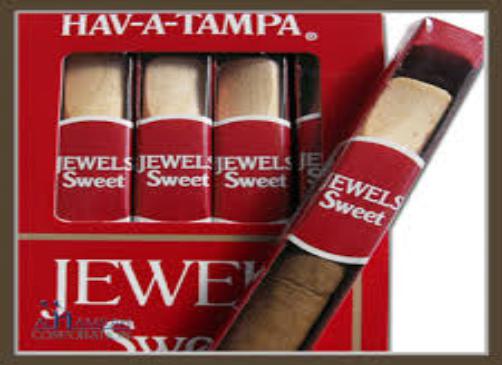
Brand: Hav-A-Tampa
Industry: Food